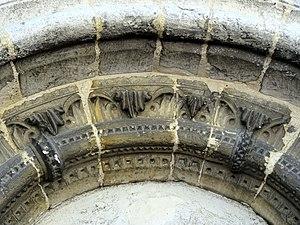
Église Sainte-Madeleine de Trie-Château - voir titre.
L'église Sainte-Madeleine est une église catholique paroissiale située à Trie-Château, commune du Vexin français, dans le département français de l'Oise et la région Hauts-de-France. Organisée tout en longueur, elle se compose d'un narthex roman tardif des années 1160 ; d'une nef unique romane des alentours de 1100 ; et d'un chœur gothique de deux travées d'une centaine d'années plus récent. Le narthex, avec sa façade à la décoration exubérante, et son ancien portail latéral nord également richement décoré, constitue l'une des œuvres romanes les plus extravagantes dans le Vexin. Il est souvent comparé au croisillon nord de l'église Saint-Étienne de Beauvais. Or, seulement le rez-de-chaussée est authentique, exceptés certains éléments abîmés refaits pratiquement à l'identique au cours de la restauration des années 1860/67. Les parties hautes sont une création néo-romane imaginée par l'architecte Aymar Verdier. À l'intérieur, le narthex a été remanié, ou bien n'a jamais été achevé, car il n'est pas voûté, et des doutes sont permis que cela ait jamais été le cas.